Mathematics in Ancient Egypt: A Contextual History

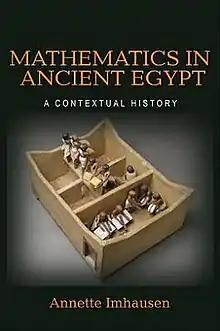
First edition cover

Mathematics in Ancient Egypt: A Contextual History is a book on ancient Egyptian mathematics by Annette Imhausen. It was published by the Princeton University Press in 2016.